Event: Nepal Earthquake
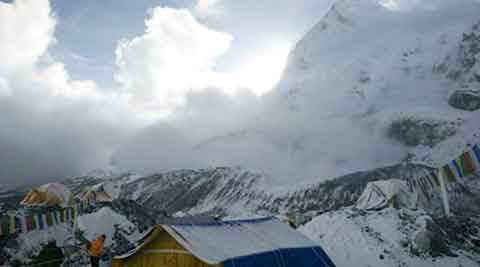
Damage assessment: no_damage